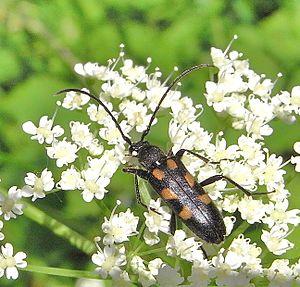
La liste ci-dessous recense les longicornes observées sur le Massif armoricain. Ce travail d'atlas des longicornes, réalisé par Xavier Gouverneur et Philippe Guérard, a été édité en 2011 par le Groupe d'étude des invertébrés armoricains. Il compile 23000 observations de près de 1000 naturalistes.